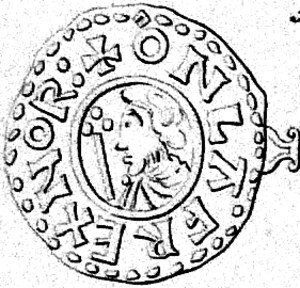
Voici la liste des monarques qui ont régné sur la Norvège depuis son unification par Harald Iᵉʳ à la fin du IXᵉ siècle.